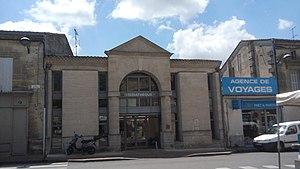
Médiathèque de Saint-André-de-Cubzac.
Saint-André-de-Cubzac est une commune du Sud-Ouest de la France, située dans le département de la Gironde, en région Nouvelle-Aquitaine.